BellTel Lofts

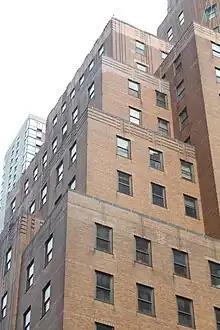
Close-up of one group of setbacks

The building was sold in February 2005 to David Bistricer, who paid Verizon $74 million. Bistricer's company Clipper Equity converted the New York Telephone Building into a residential condominium development, the BellTel Lofts, which had an address of 365 Bridge Street. The development was named after the Bell Telephone sign hanging over the Bridge Street entrance. Clipper Equity received permission from a state court to modify an injunction that had been placed against the company, allowing it to sell condos there. BellTel Lofts received a J-51 tax abatement that ran through 2024. Sales at the building began in October 2006, when the developers placed 25 units for sale. BellTel Lofts was one of several luxury developments in Downtown Brooklyn during that decade. It was also one of several commercial buildings in the neighborhood to be converted to residential use, as well as one of Downtown Brooklyn's first condominium developments.